Luchi

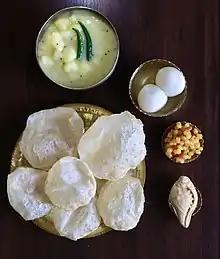
Luchi served with (clockwise from top) potato tarkari, rasgullas, boondi and sandesh

Luchi is an flatbread made of maida flour, water and ghee. It may additionally use semolina. The dough is kneaded, shaped into a circle, and deep-fried. Each luchi is fried individually, filling with air as the oil is spooned over it, after which it is flipped and cooked until golden brown. The diameter of luchi may vary but is typically 12.5 to 15 centimetres (5 to 6 inches).